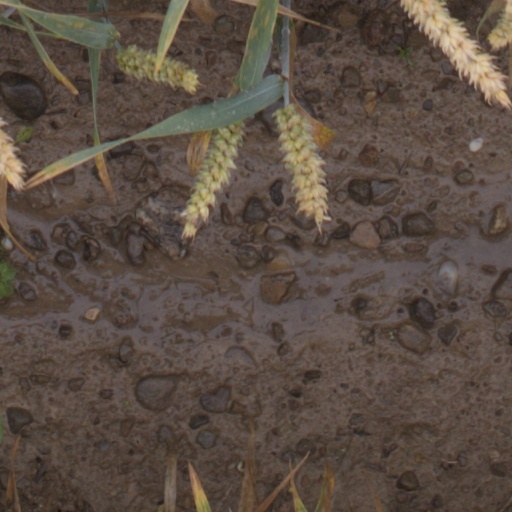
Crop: wheat